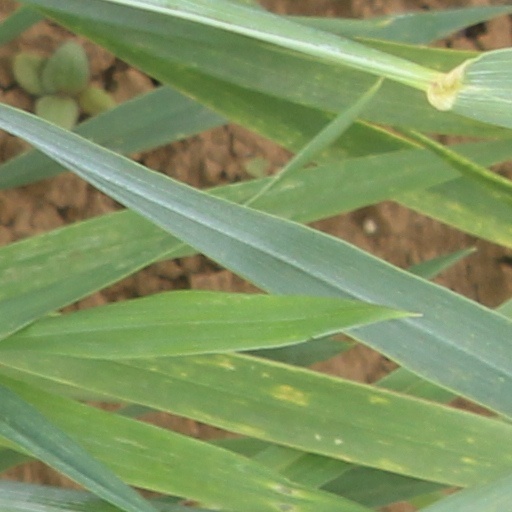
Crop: wheat